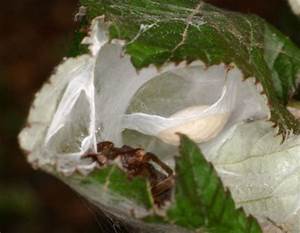
Label: ragno